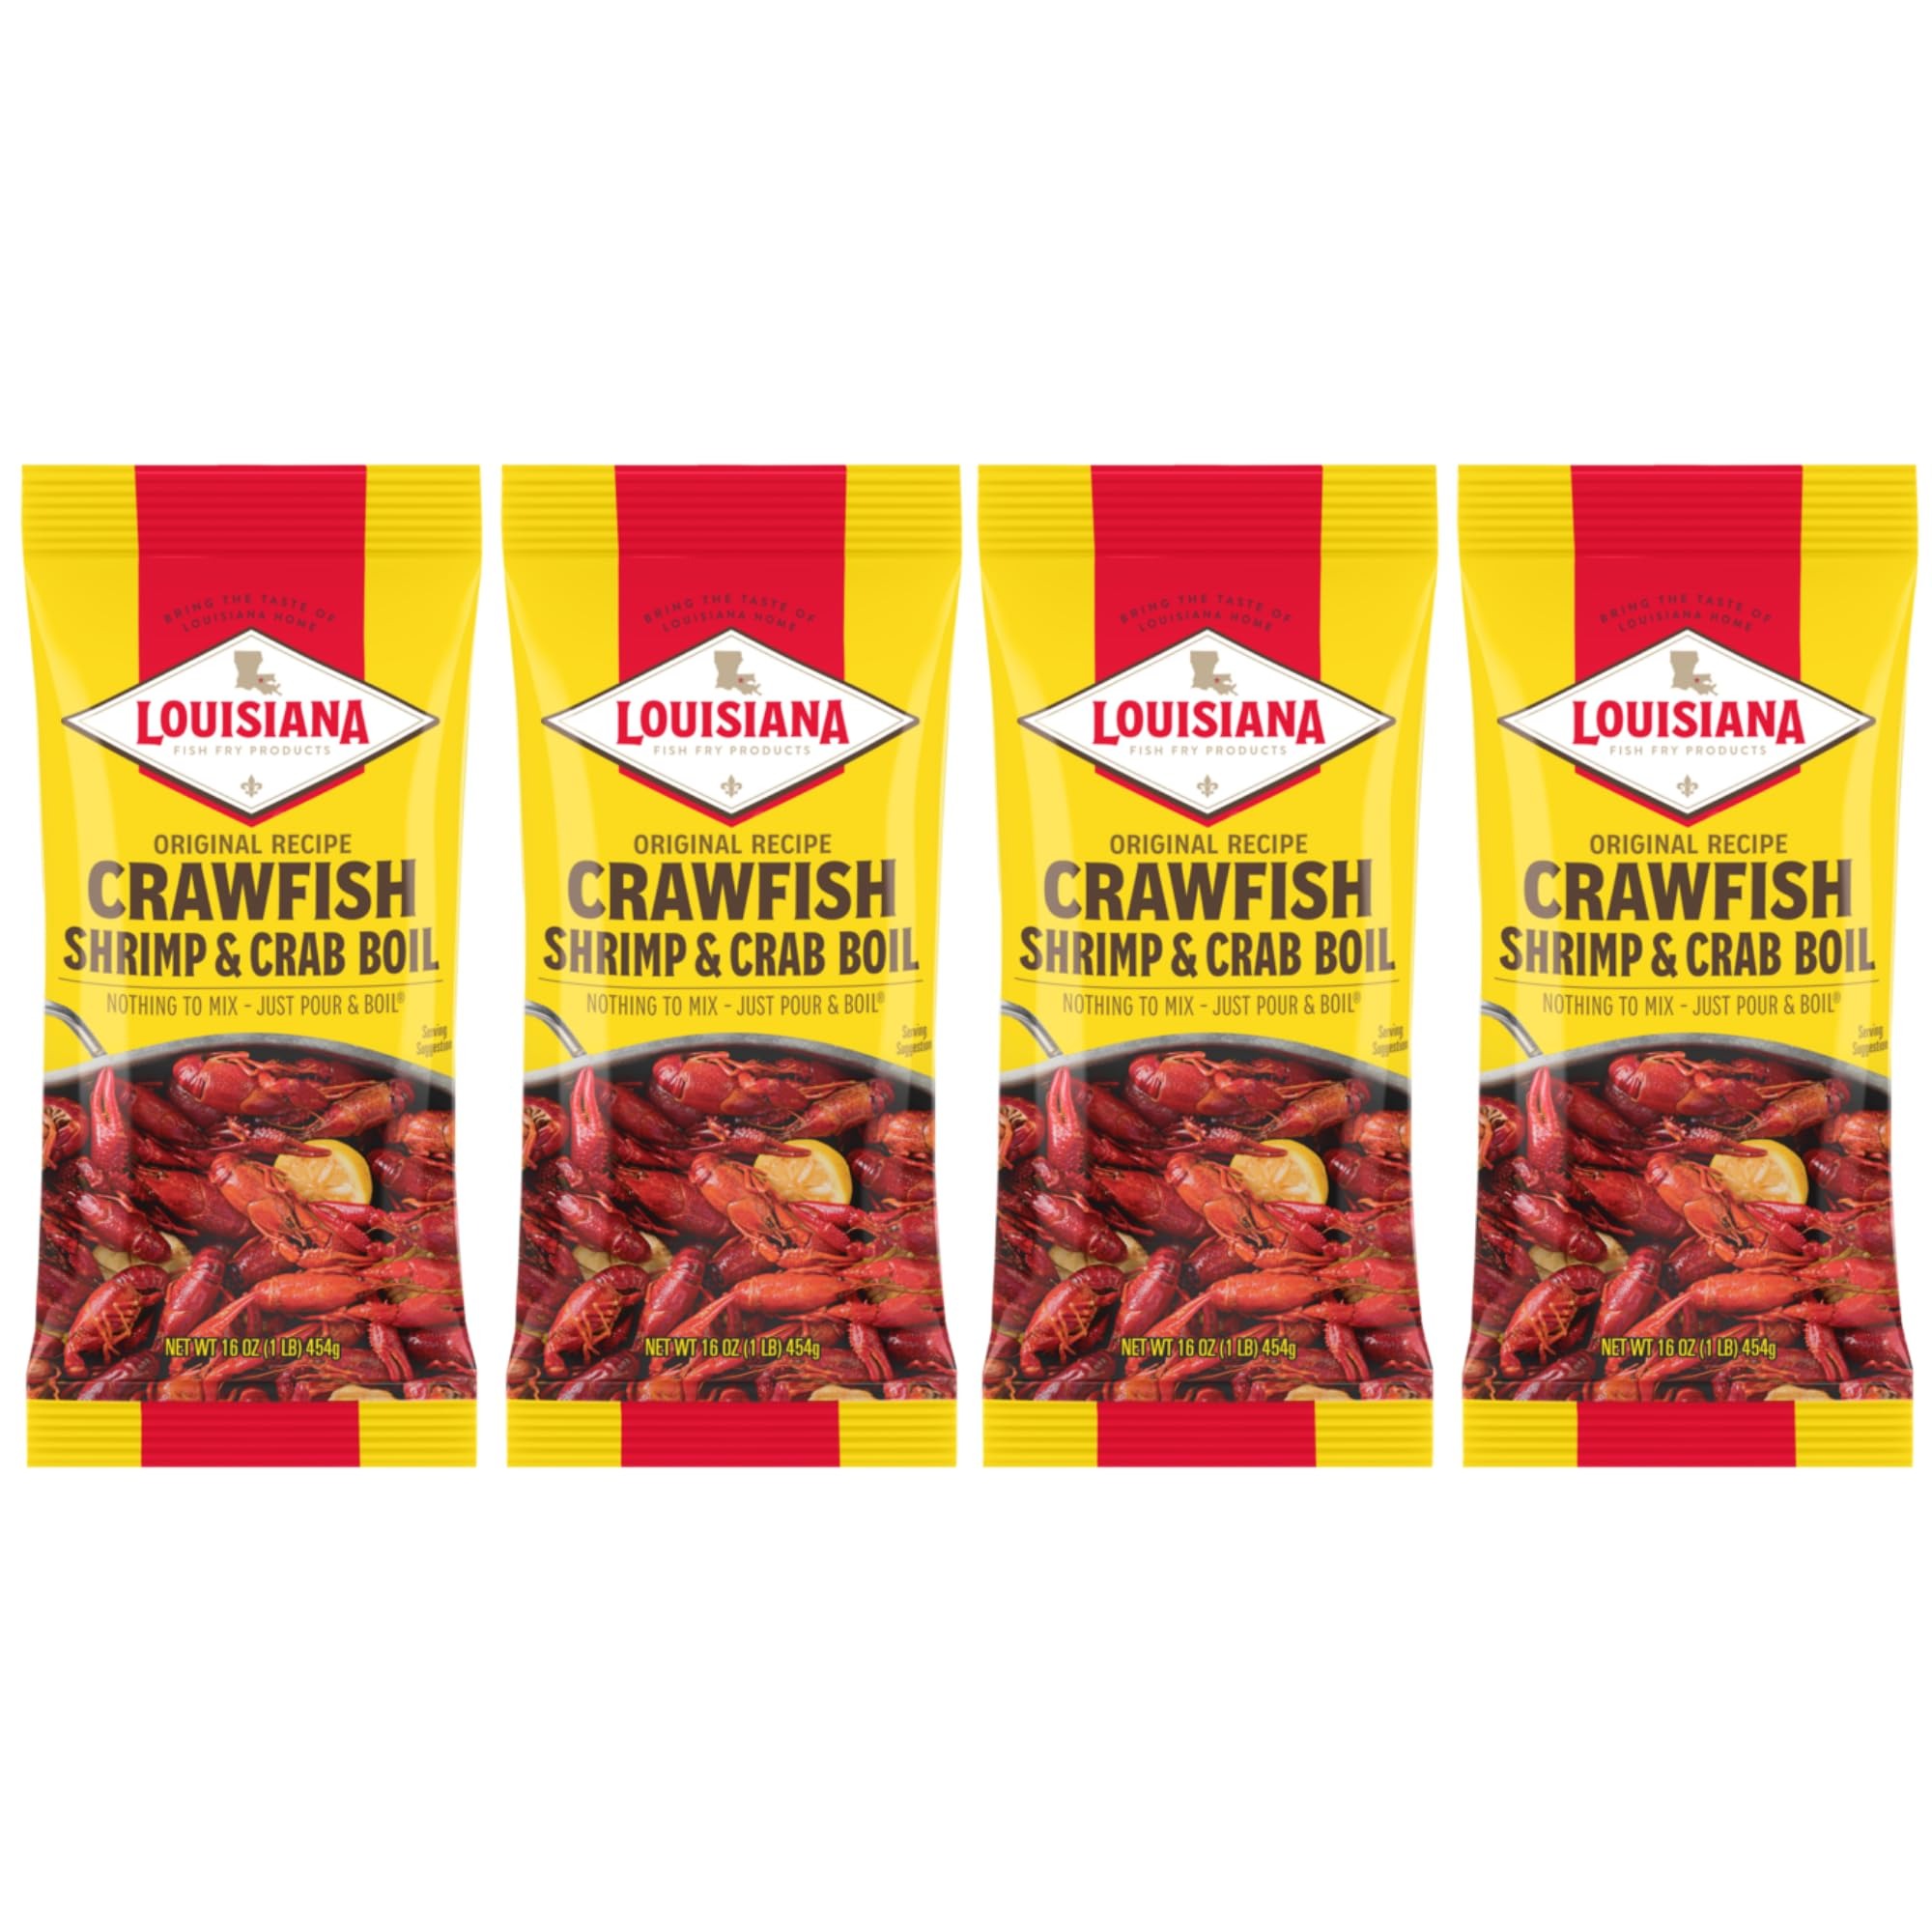
Item Name: Louisiana Fish Fry Products Crawfish, Shrimp & Crab Boil Seasoning - Spicy & Delicious Seafood Powder Complete Seasoning - Low Salt Cajun Seasoning 16 oz (Pack of 4)
Bullet Point 1: NOTHING TO MIX - Enjoy the convenience of having one seasoning that works well with multiple types of seafood. Simply sprinkle this seafood complete seasoning onto your seafood before cooking or add it to boiling water for a flavorful seafood boil. No need for complicated recipes or multiple seasonings.
Bullet Point 2: VERSATILE SEAFOOD SEASONING - Elevate your culinary creations with this versatile boil seasoning designed for a variety of seafood, including crawfish, shrimp, crabs, white fish, scallops, lobster, and more. This product comes in a generous 16 ounce package, providing you with ample seasoning for multiple meals.
Bullet Point 3: ENHANCES NATURAL SEAFOOD FLAVORS - Each ingredient is carefully selected to ensure the best flavor and aroma. The perfect and balanced blend of herbs and spices enhances the natural flavors of your favorite seafood, creating a delectable and harmonious taste sensation.
Bullet Point 4: QUALITY INGREDIENTS - Made with high-quality ingredients, this seasoning offers a superior taste and adds depth to your seafood creations. Plus, all of our seasoning supplies is consciously crafted to be low in salt and they not overpowering the natural taste of seafood.
Bullet Point 5: ABOUT US - Louisiana Fish Fry takes pride in delivering authentic Louisiana flavors to your kitchen, creating a delicious and memorable dining experience. Whether you're a seasoned chef or a beginner, our seasoning makes cooking seafood a breeze.
Product Description: Our Crawfish, Shrimp & Crab Boil is a blend of traditional ingredients packed in one to give your seafood just the right flavor and spice. With just the right amount of garlic, onion, paprika, and lemon, our powdered boil delivers a perfect result every time. Nothing to mix - just pour and boil! Package Includes: 16 oz (Pack of 4)
Value: 64.0
Unit: Ounce

Price: 24.99